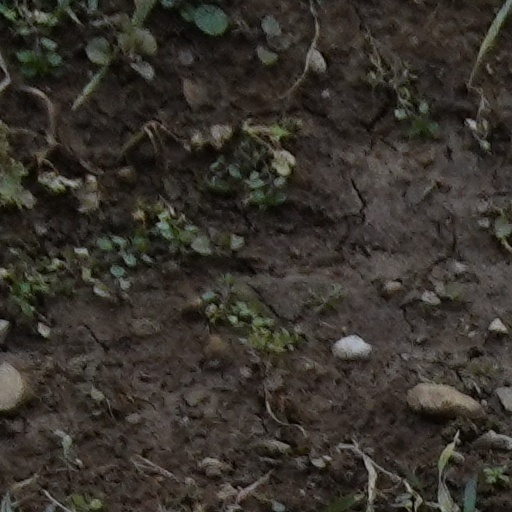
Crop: wheat